Mysen Station

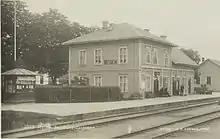
The station building

One fraction supported building the main station near Eidsberg Church. This had the added bonus of being close to the ferry quay at Grønsund and was a central transport hub in the community. These proposals called for a line traversing the municipality from Moss via Eidsberg to Ørje. Once such a route was discarded in 1873, the debate cooked down to a route to the east or to the west, close to the river Glomma. The eastern alternative was ultimately victorious. The station and line opened on 24 November 1882, although temporary traffic had taken place since July.